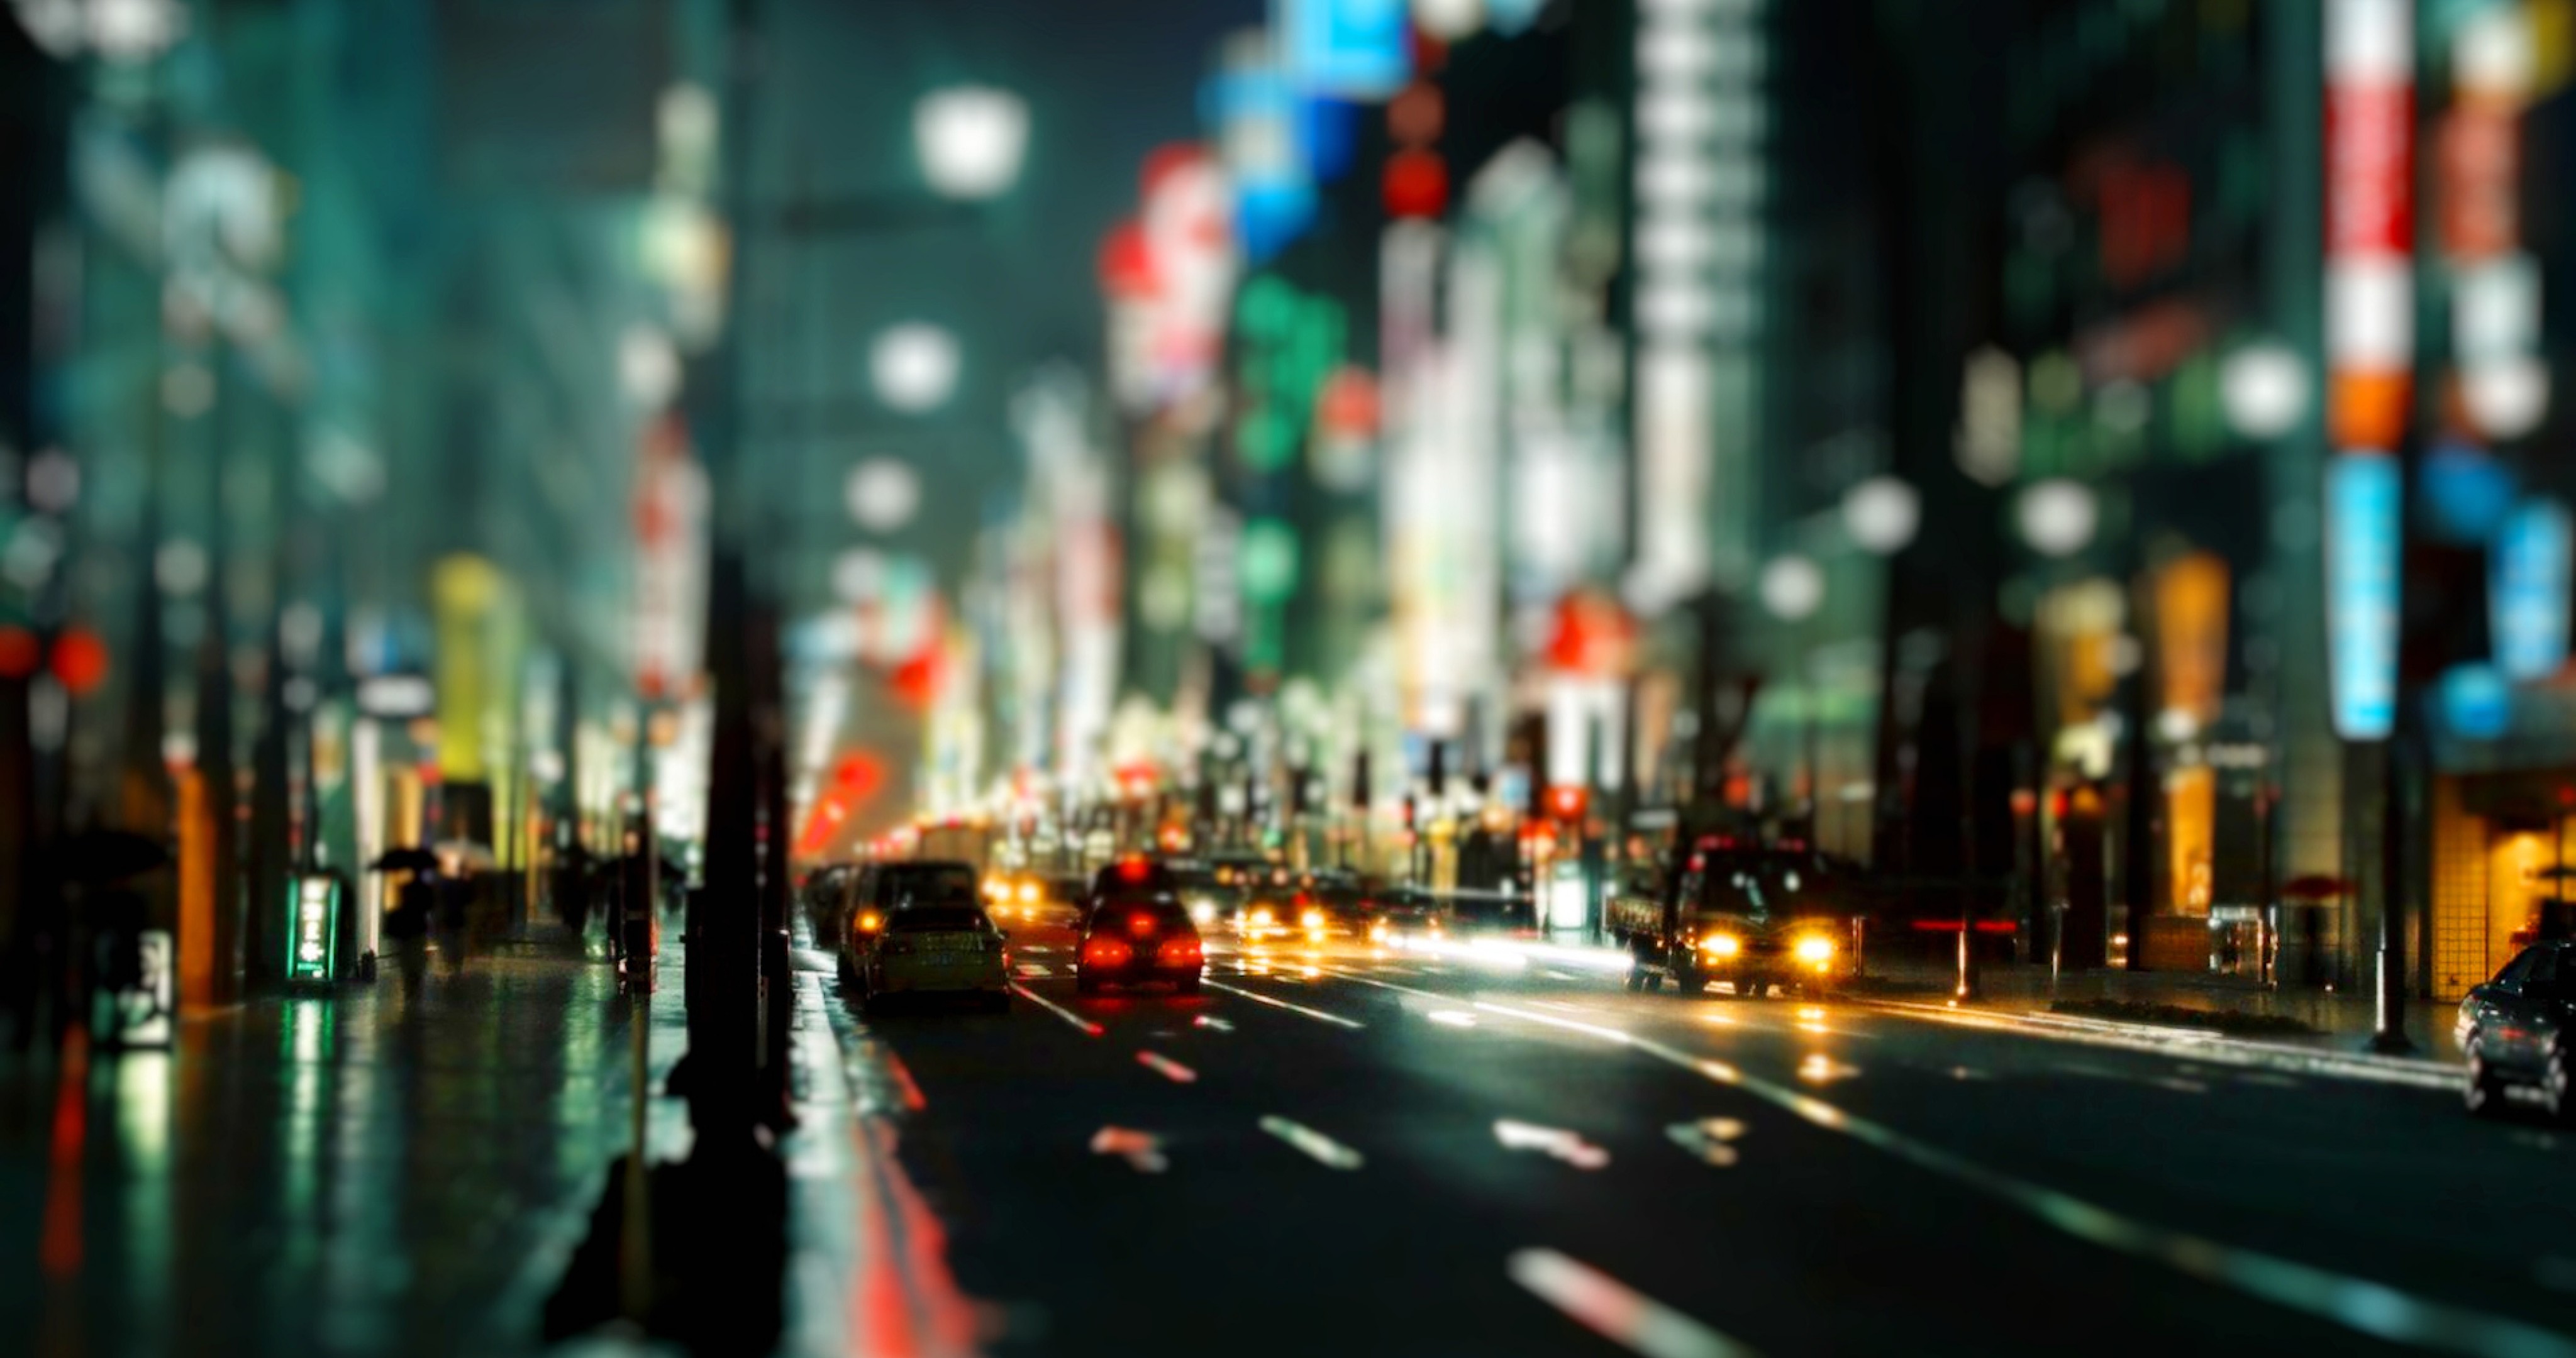
city, night, metropolitan area, cityscape, urban area, metropolis, landmark, downtown, street, traffic, reflection, skyscraper, evening, sky, road, computer wallpaper, street light